Manchester Royal Infirmary

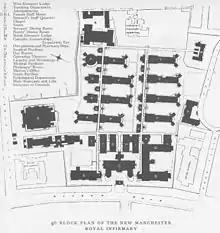
Plan of Manchester Royal Infirmary at the Oxford Road site

A scheme for inoculating poor people for smallpox was started in 1784. They were attended, when necessary, in their own homes, as were people with contagious diseases. Jenner's scheme of vaccination was enthusiastically adopted in 1800, and 1,000 people were vaccinated in six months. In 1790 two physicians were appointed to deal with home visits. A new building for out patients and the dispensary was completed and the hospital was officially titled "The Infirmary, Dispensary, Lunatic Hospital and Asylum in Manchester". There were now six physicians and six surgeons. A library was established in the Infirmary in 1791. Dr John Ferriar, one of the physicians, helped to set up a Board of Health which rented 4 houses in Portland Street belonging to the Lunatic Asylum for use as a fever hospital. It was called the House of Recovery and patients from the rest of the infirmary were moved there if they had infectious diseases.